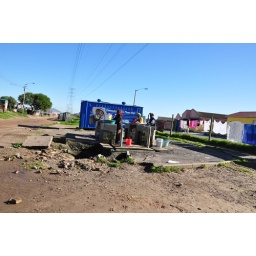
The blue container in the background is a public telephone station with payphones inside.